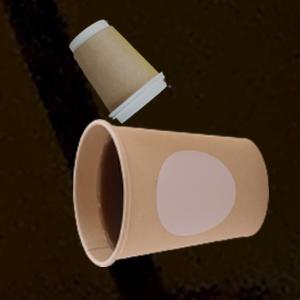
Label: cups